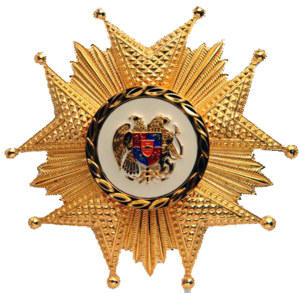
L’ordre de la Gloire est une décoration d’État de la République d’Arménie. Fondé en 2010, il récompense les mérites éminents des personnalités étrangères.